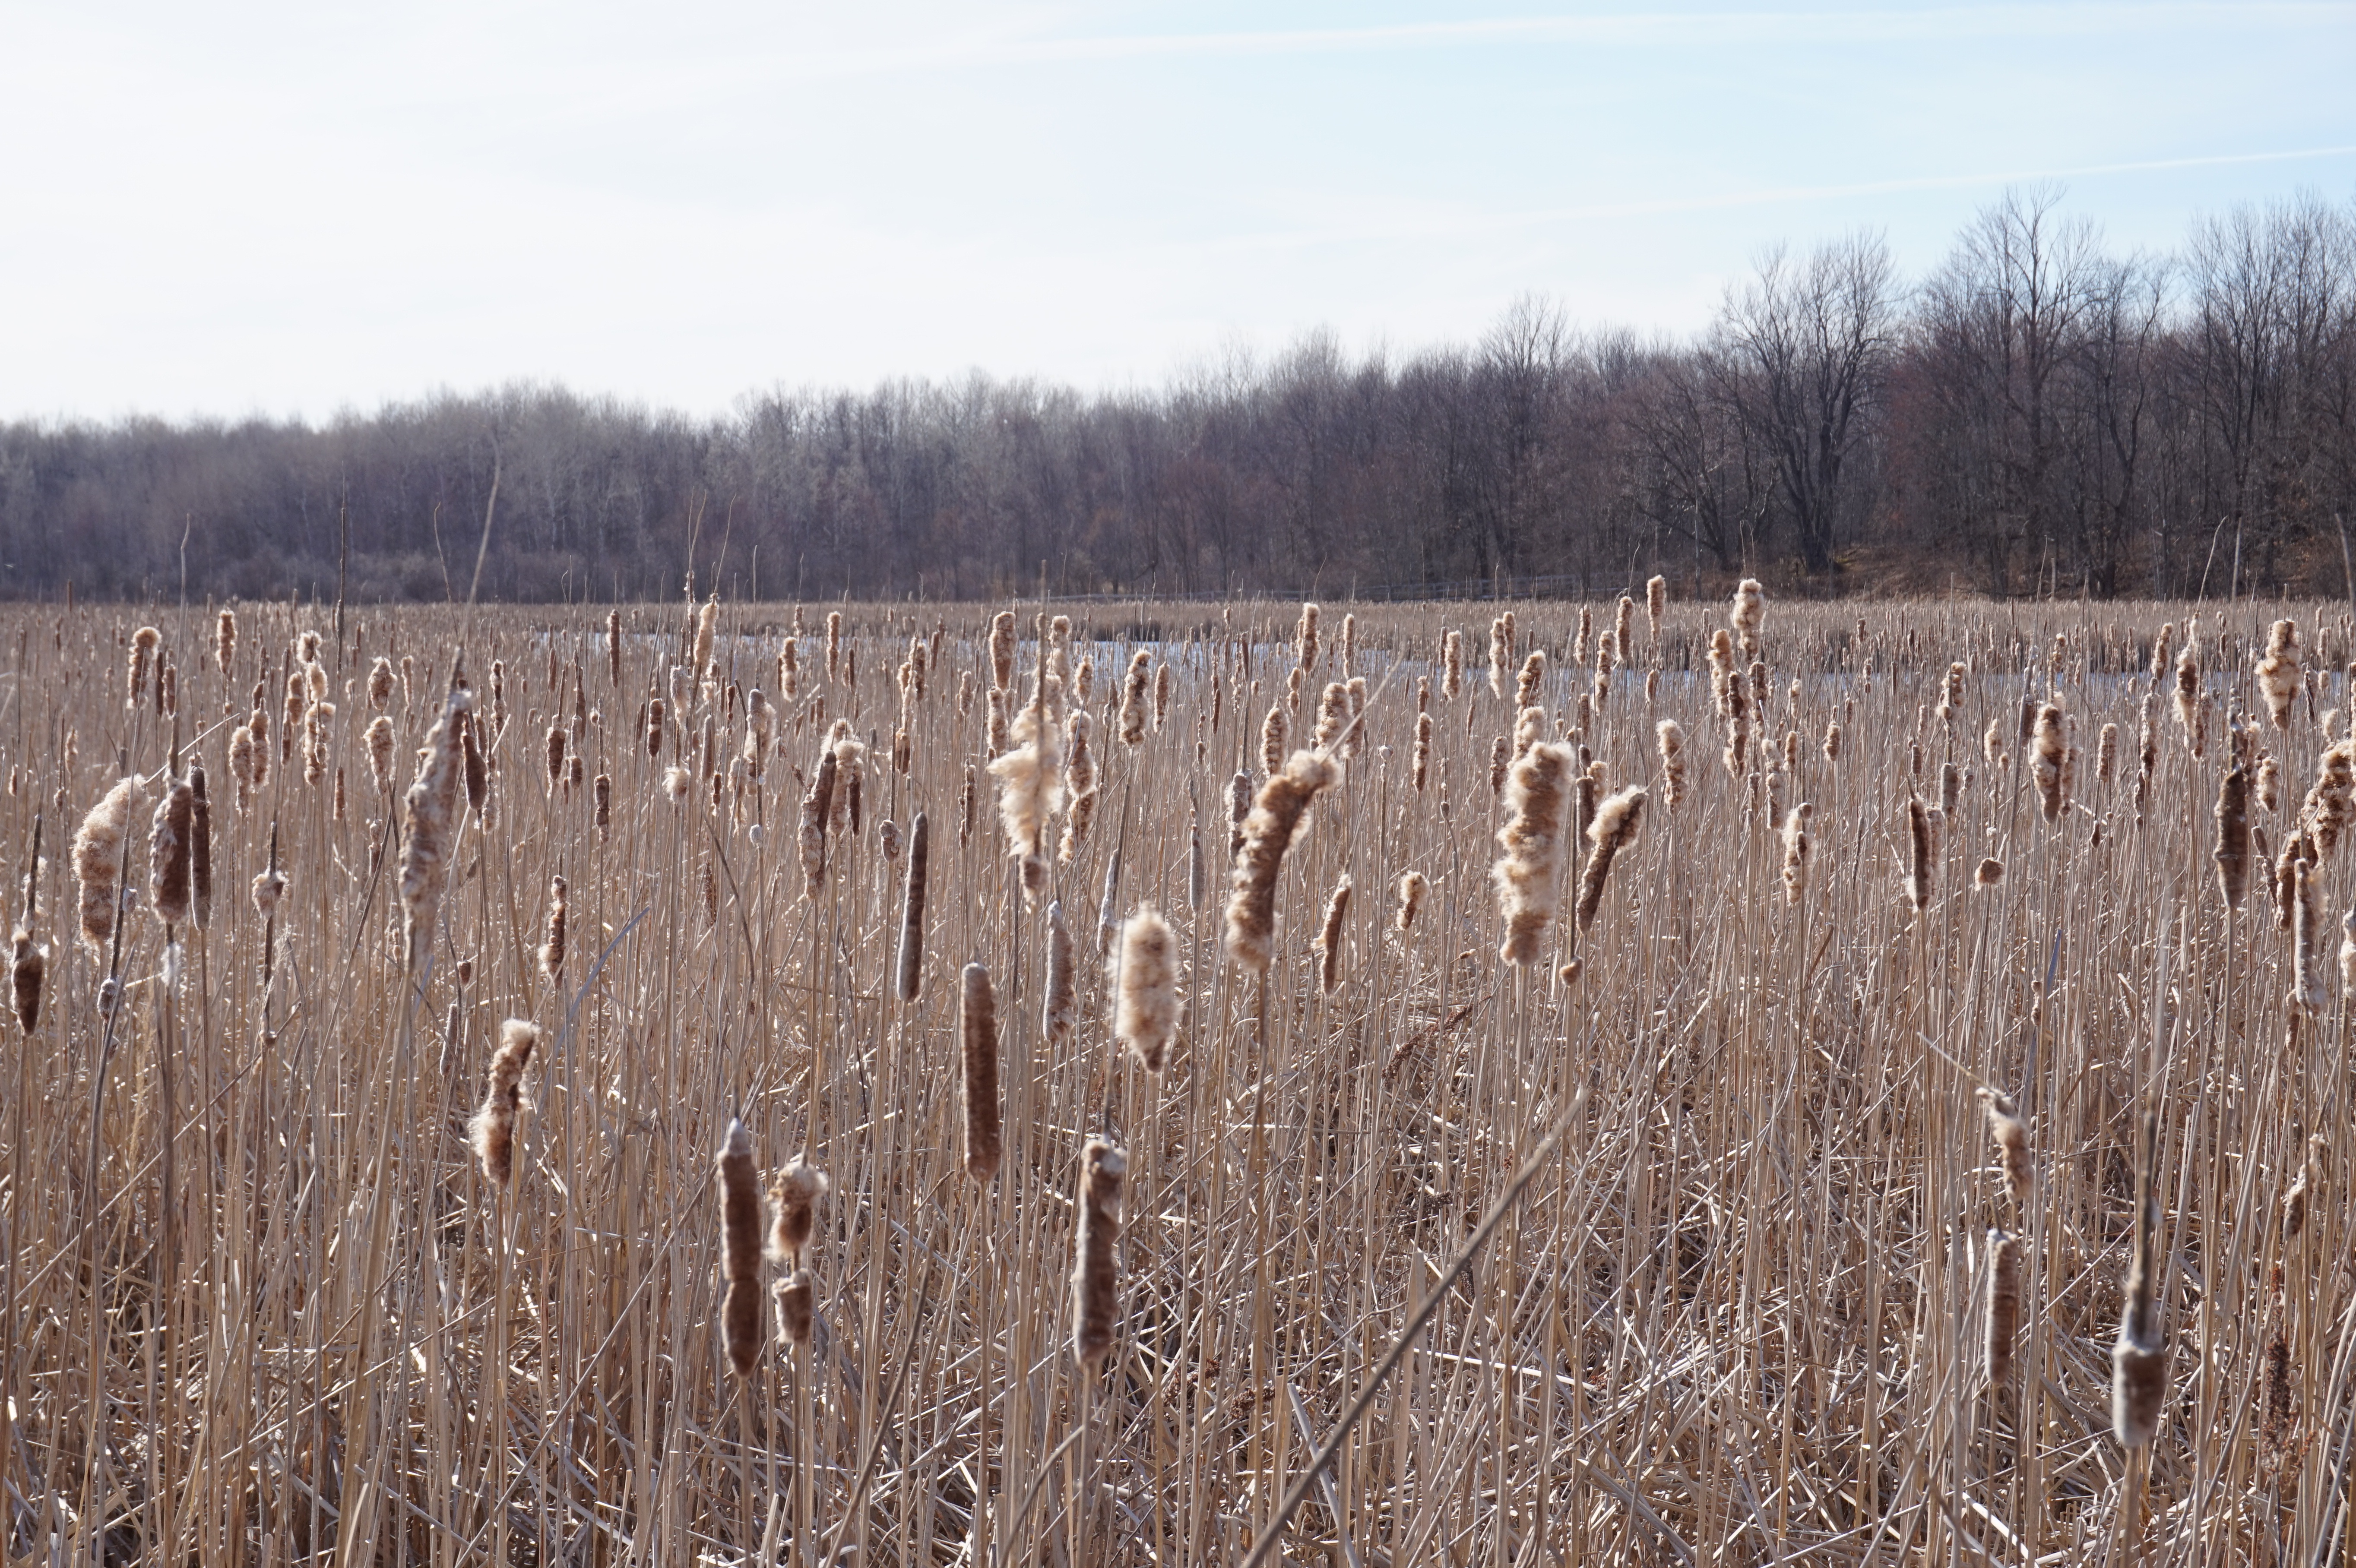
landscape, tree, nature, grass, outdoor, marsh, swamp, wilderness, bird, plant, field, prairie, wildlife, spring, wetland, bog, habitat, ecosystem, tundra, ottawa, natural environment, grass family, phragmites